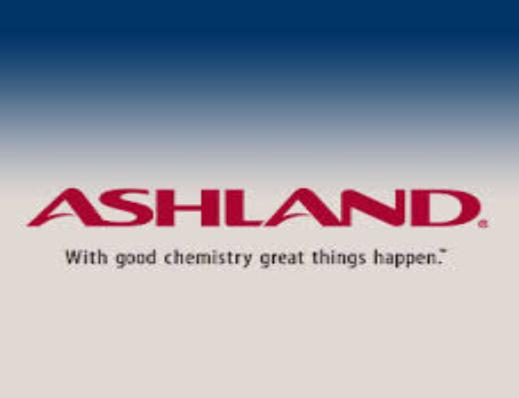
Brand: Ashland Inc
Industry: Others